Ramblin' Wreck

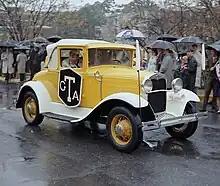
The Ramblin’ Wreck at the 1969 Tech homecoming parade shown in its original color scheme

The term "Ramblin' Wreck" has been used to refer to students and alumni of Georgia Tech much longer than the car that now bears the name has been in existence. The expression has its origins in the late 19th century and was used originally to refer to the makeshift motorized vehicles constructed by Georgia Tech engineers employed in projects in the jungles of Central America. The Wrecks were constructed from whatever the engineers could find—mostly old tractor and automotive parts—and were kept running by the engineers' ingenuity and creativity. Other workers in the area began to refer to these vehicles and the men who drove them as "Rambling Wrecks from Georgia Tech."